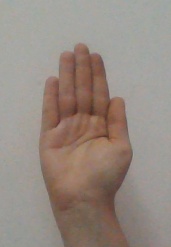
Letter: seen